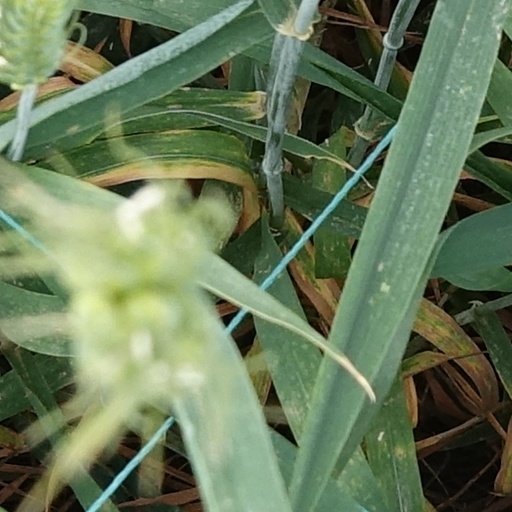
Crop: wheat